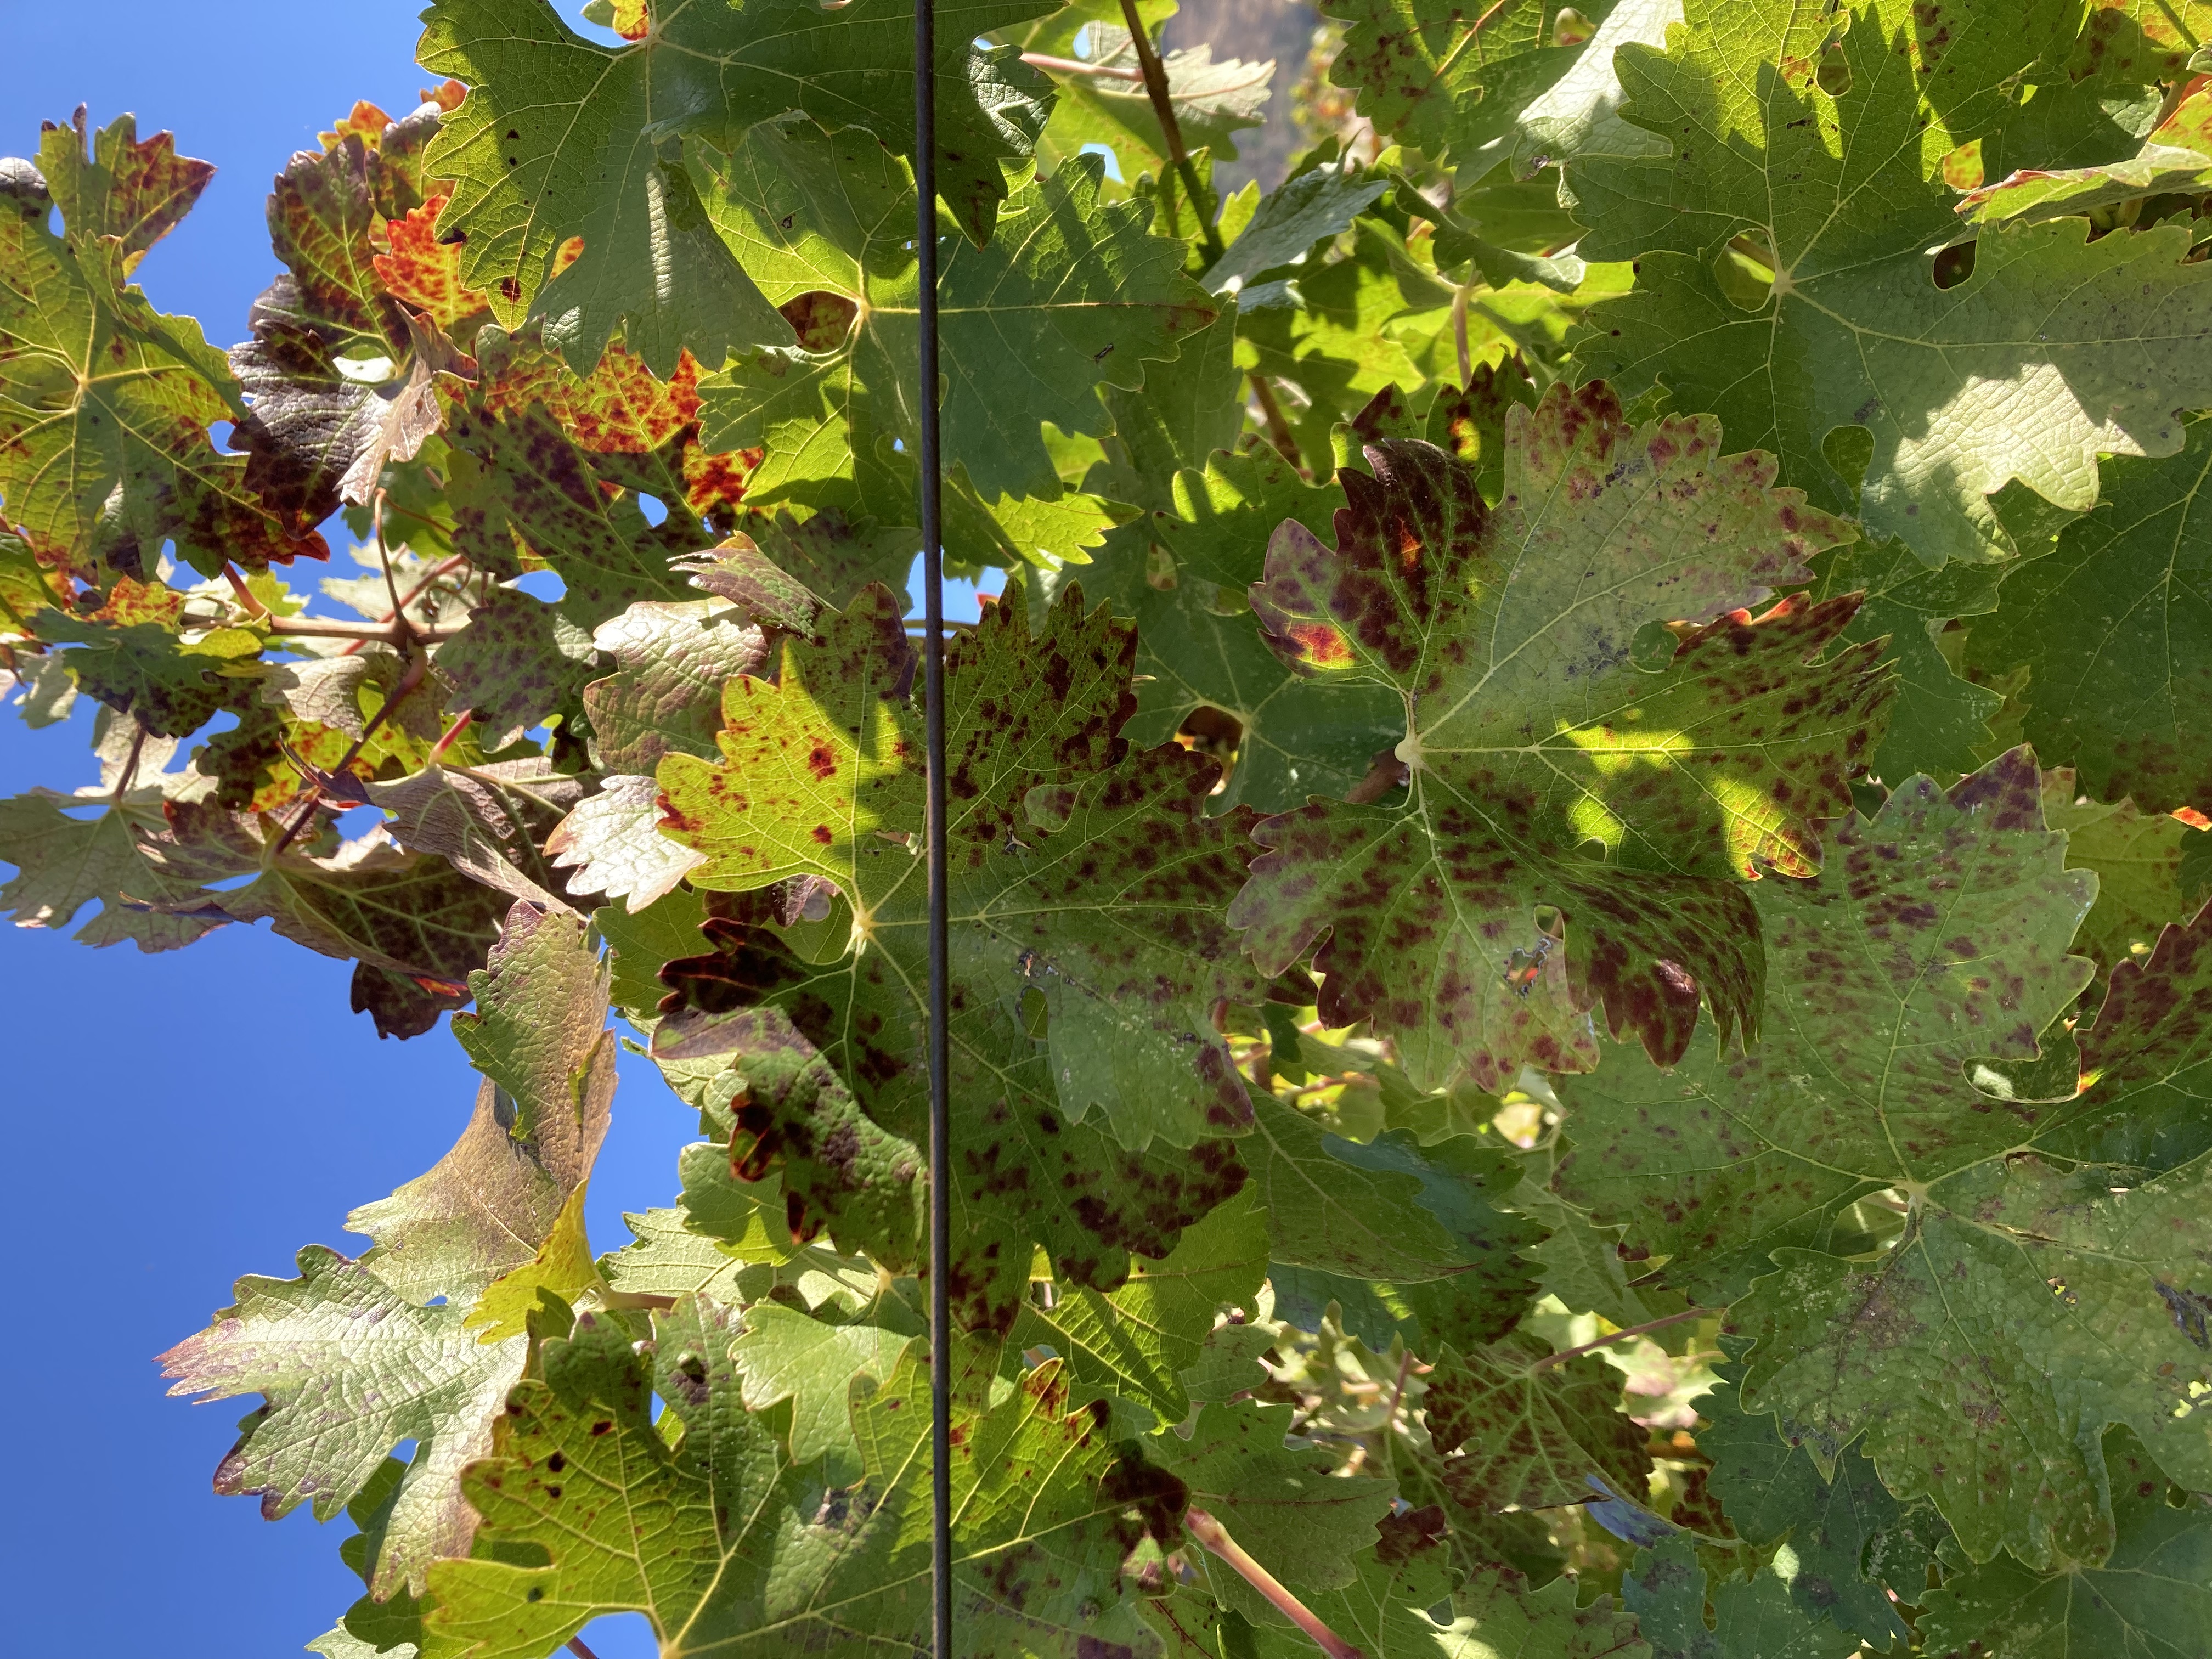
Label: Leafroll 3